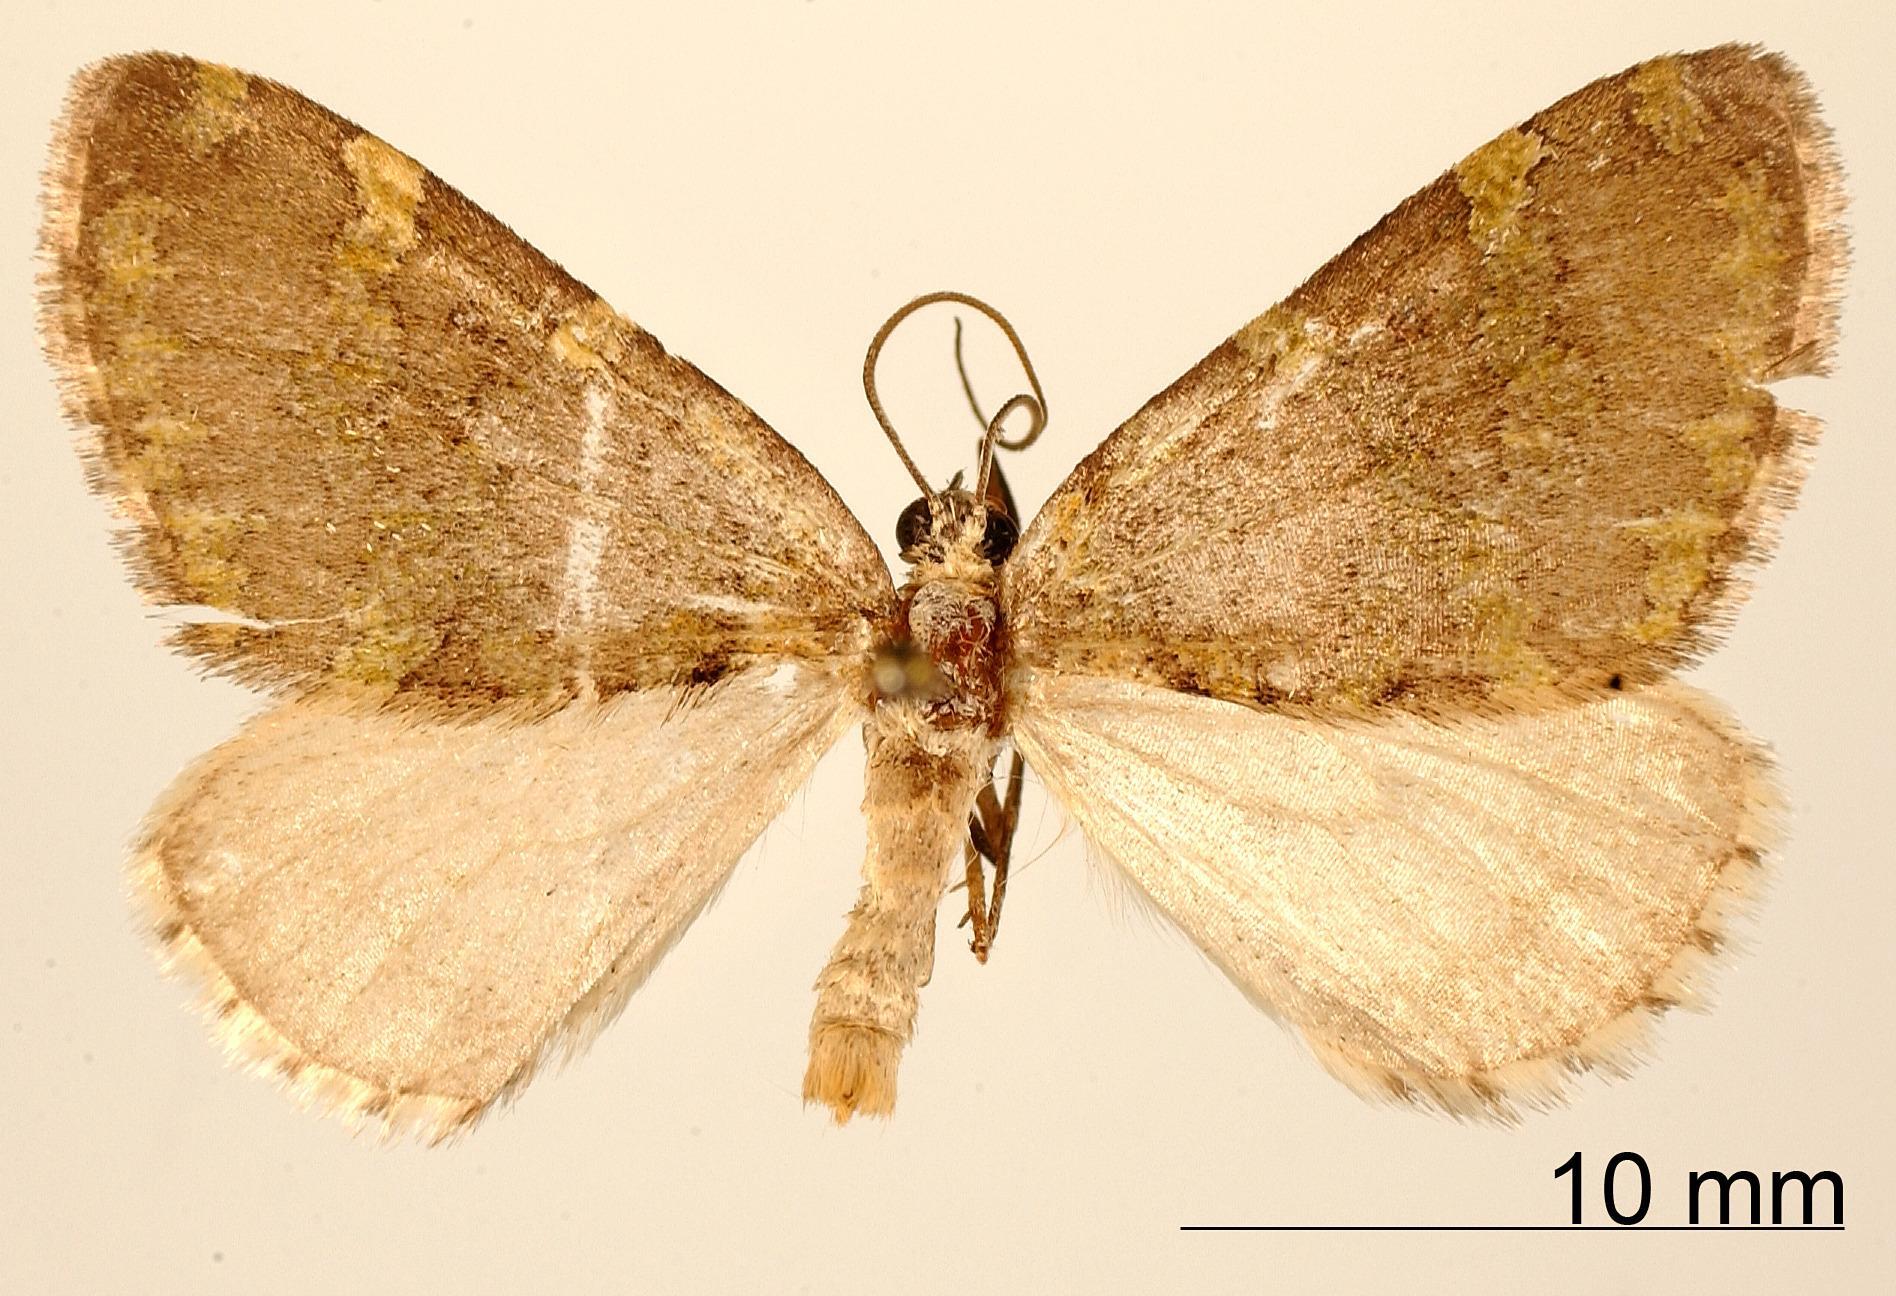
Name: Hydriomena sylvaria
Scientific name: Hydriomena sylvaria Schaus, 1922
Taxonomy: Animalia, Arthropoda, Insecta, Lepidoptera, Geometridae, Larentiinae
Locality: Popocatepetl Park, Mexico